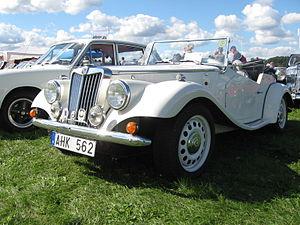
La Triumph Spitfire est une automobile de type roadster à deux places et moteur 4 cylindres en ligne, construite de 1962 à 1980 par le constructeur automobile britannique Triumph, conçue par Harry Webster, et munie d’une carrosserie dessinée par Giovanni Michelotti. Prévue pour être une voiture de sport à bon marché, elle est basée sur la Triumph Herald, une petite berline. La Triumph GT6, un coupé à moteur 6 cylindres, en est dérivée.